Bay, Arkansas

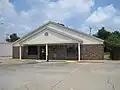
Post office

Bay is located in the Arkansas Delta. According to the United States Census Bureau, the city has a total area of , all land.